Coup de chance

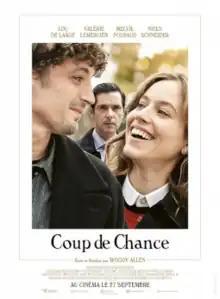
Theatrical release poster

 is a 2023 French-language comedy drama thriller film written and directed by Woody Allen, and starring Lou de Laâge, Valérie Lemercier, Melvil Poupaud and Niels Schneider. The plot involves a young woman bumping into an old high school friend who confesses that he has always had a crush on her; their subsequent lunch meetings, in secret from her possessive businessman husband, lead slowly to a beginning of an affair.